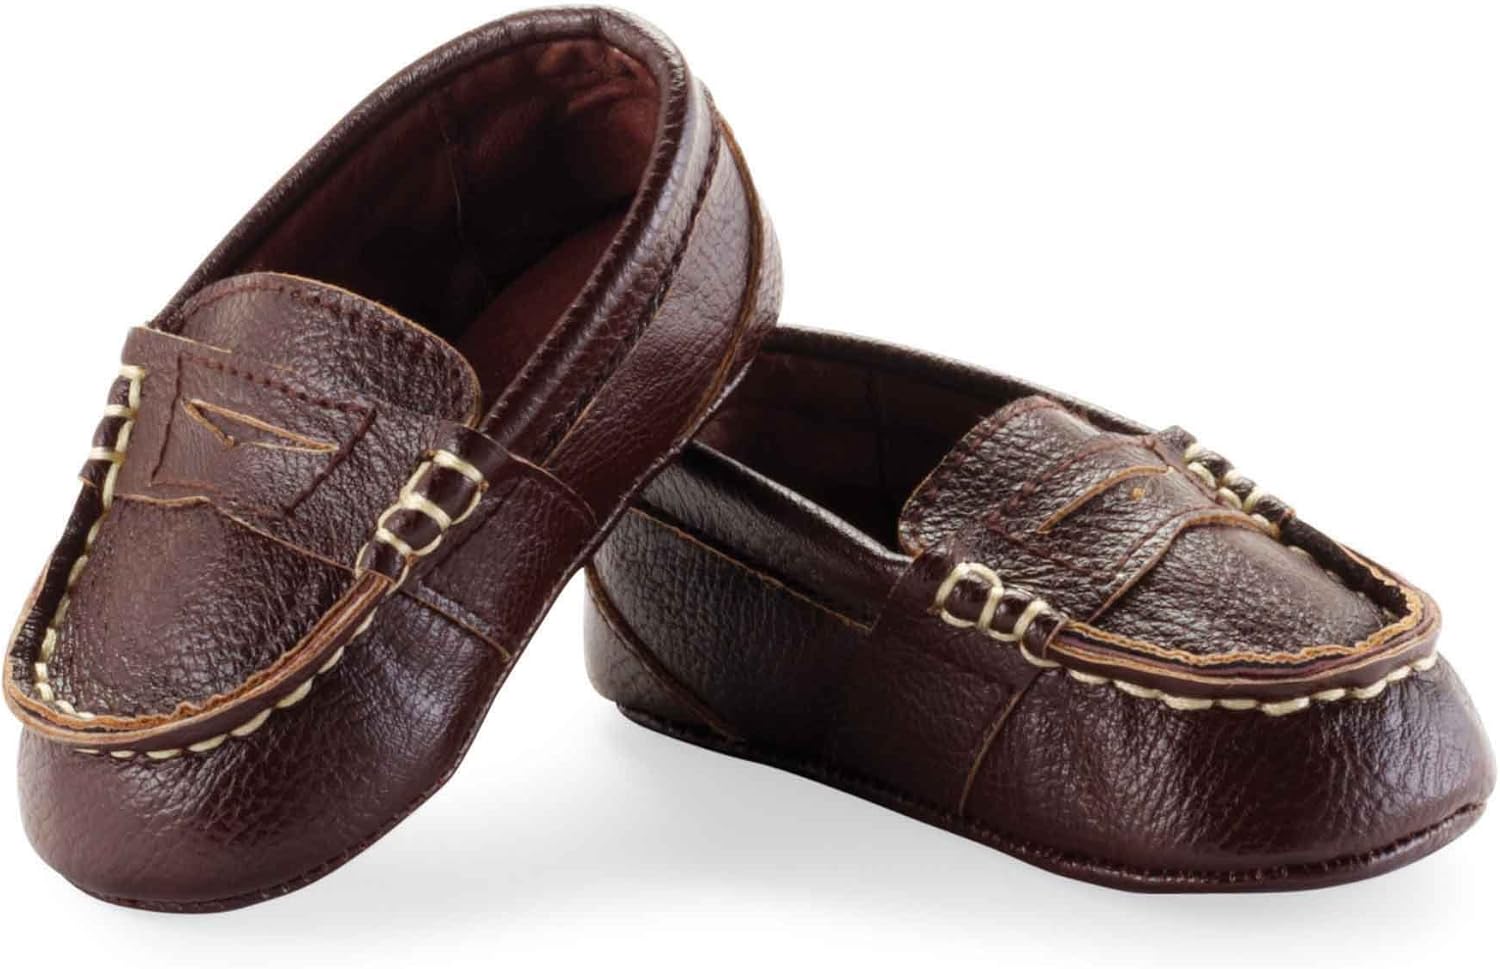
Mud Pie Baby-Boys Newborn Leather Pre Walker Loafers
Category: AMAZON FASHION
Leather pre-walker shoes arrive in acetate gift box
Features: 100% Leather | Imported | Hand Wash | Brown leather pre-walker loafers | Arrive in an acetate gift box